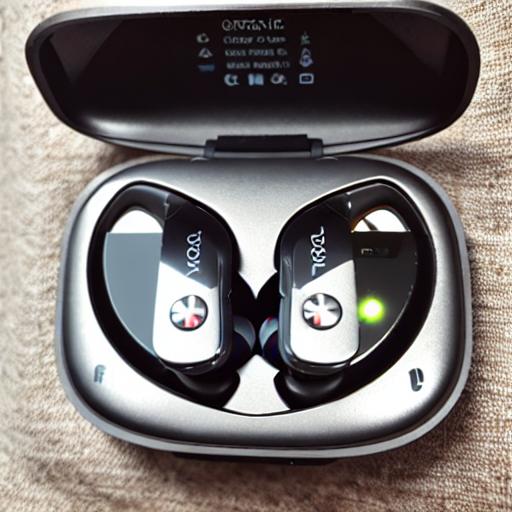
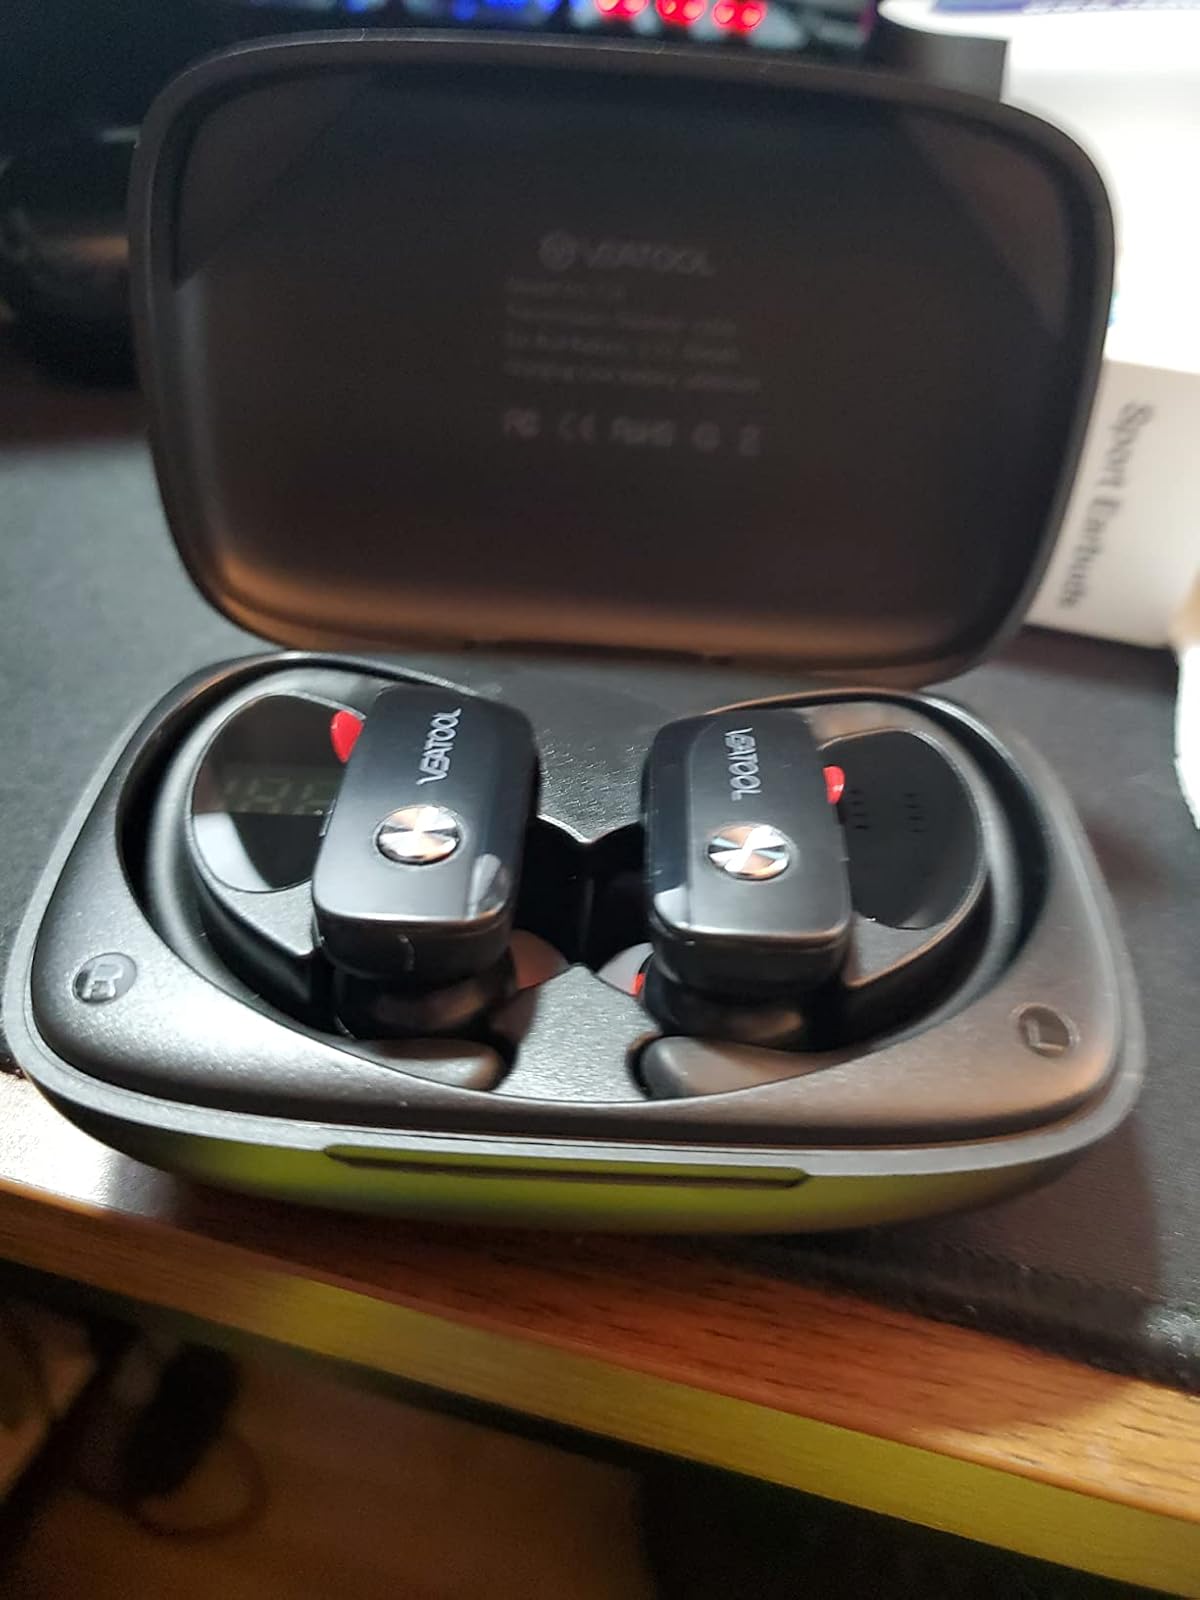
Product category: earbuds
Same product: no